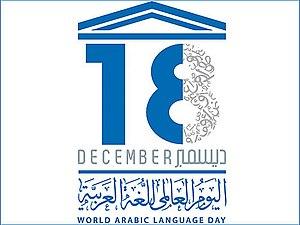
La journée mondiale de la langue arabe est une journée internationale des Nations unies qui célèbre la langue arabe le 18 décembre de chaque année.